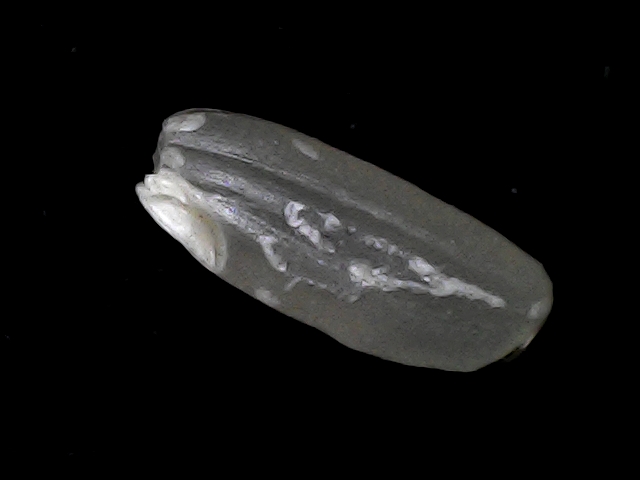
Rice variety: BD49